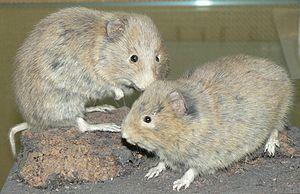
Le Campagnol des champs, appelé aussi Campagnol commun, vulgaire ou ordinaire en français, est une espèce de petits rongeurs, de la famille des Cricétidés. Ce campagnol fréquente des milieux ouverts prairiaux.